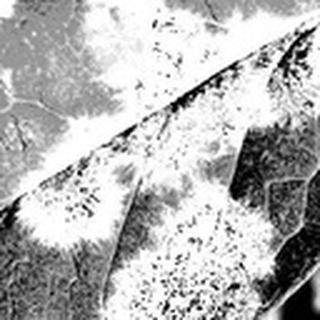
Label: cotton_powdery_mildew